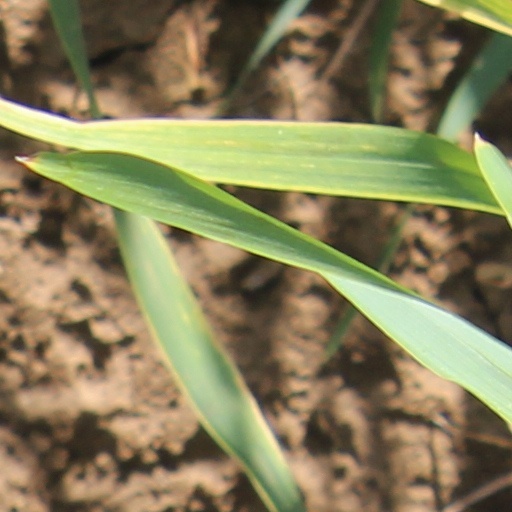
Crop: wheat